Louis-Vincent-Joseph Le Blond de Saint-Hilaire

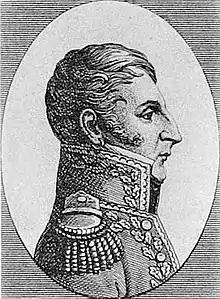

Louis-Vincent-Joseph Le Blond, comte de Saint-Hilaire (4 September 1766 – 5 June 1809) was a French general during the Revolutionary and Napoleonic Wars, described by Lejeune as "the pride of the army, as remarkable for his wit as for his military talents."